Sky position (RA, Dec in degrees): 164.489, 3.114
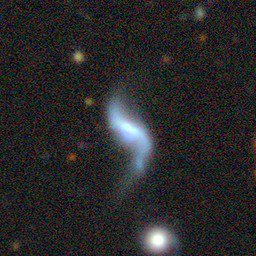
Galaxy morphology: Disturbed Galaxies